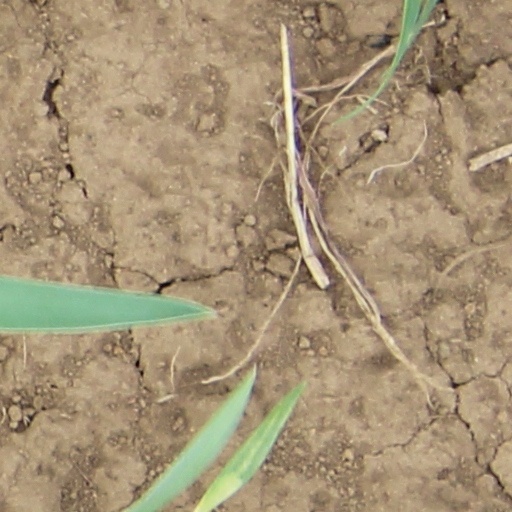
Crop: wheat